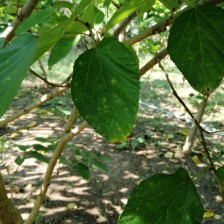
Variety: WhiteKing